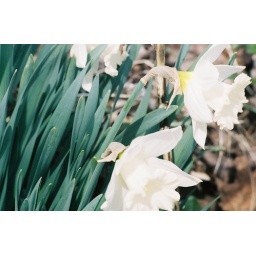
wasn't used to seeing white daffodils. guess they hide their yellow in back.